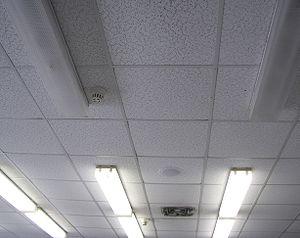
En architecture, un plafond suspendu, généralement appelé à raison faux plafond, est un plafond situé sous le plafond principal. Il est généralement constitué de matériaux légers comme des plaques de plâtre fixés sur une structure métallique. Autrefois, les plafonds suspendus se nommaient aussi faux planchers.